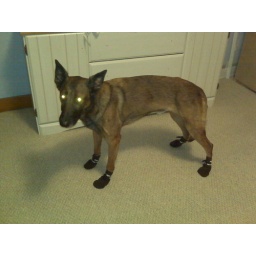
What happens when a toddler discovers that there are dog shoes in the house